Culture of Washington, D.C.

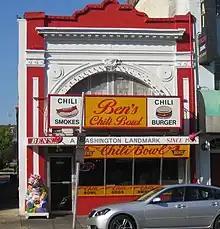
Ben's Chili Bowl on U Street

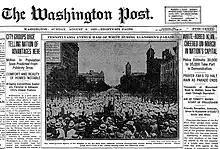
"The Washington Post" is headquartered at One Franklin Square.

D.C. has its own native music genre, called go-go, a musical subgenre that is a blend of funk, blues, and rhythm, and old-school hip-hop that originated in the Washington, D.C., area in the early 1970s by Chuck Brown. The term "go-go" was originally used to describe places where young people partied. During concerts, the percussion section of a band would continually play music while the band leader engaged the audience through a call and respond method during concerts. This call and respond method later changed the term "go-go" to represent the music subgenre. Many bands contributed to the evolution of go-go music including Rare Essence, Trouble Funk, Junkyard Band, and Experience Unlimited.